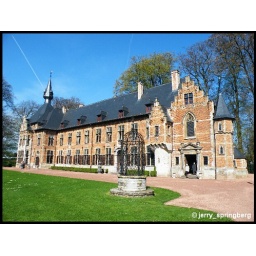
Beautiful exposition of flowers of the spring in the gardens of the castle of Groot-Bijgaarden at 7 km from the center of Brussels - Belgium